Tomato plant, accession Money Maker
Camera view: horizontal (90 deg, fisheye); turntable rotation: 300 degrees
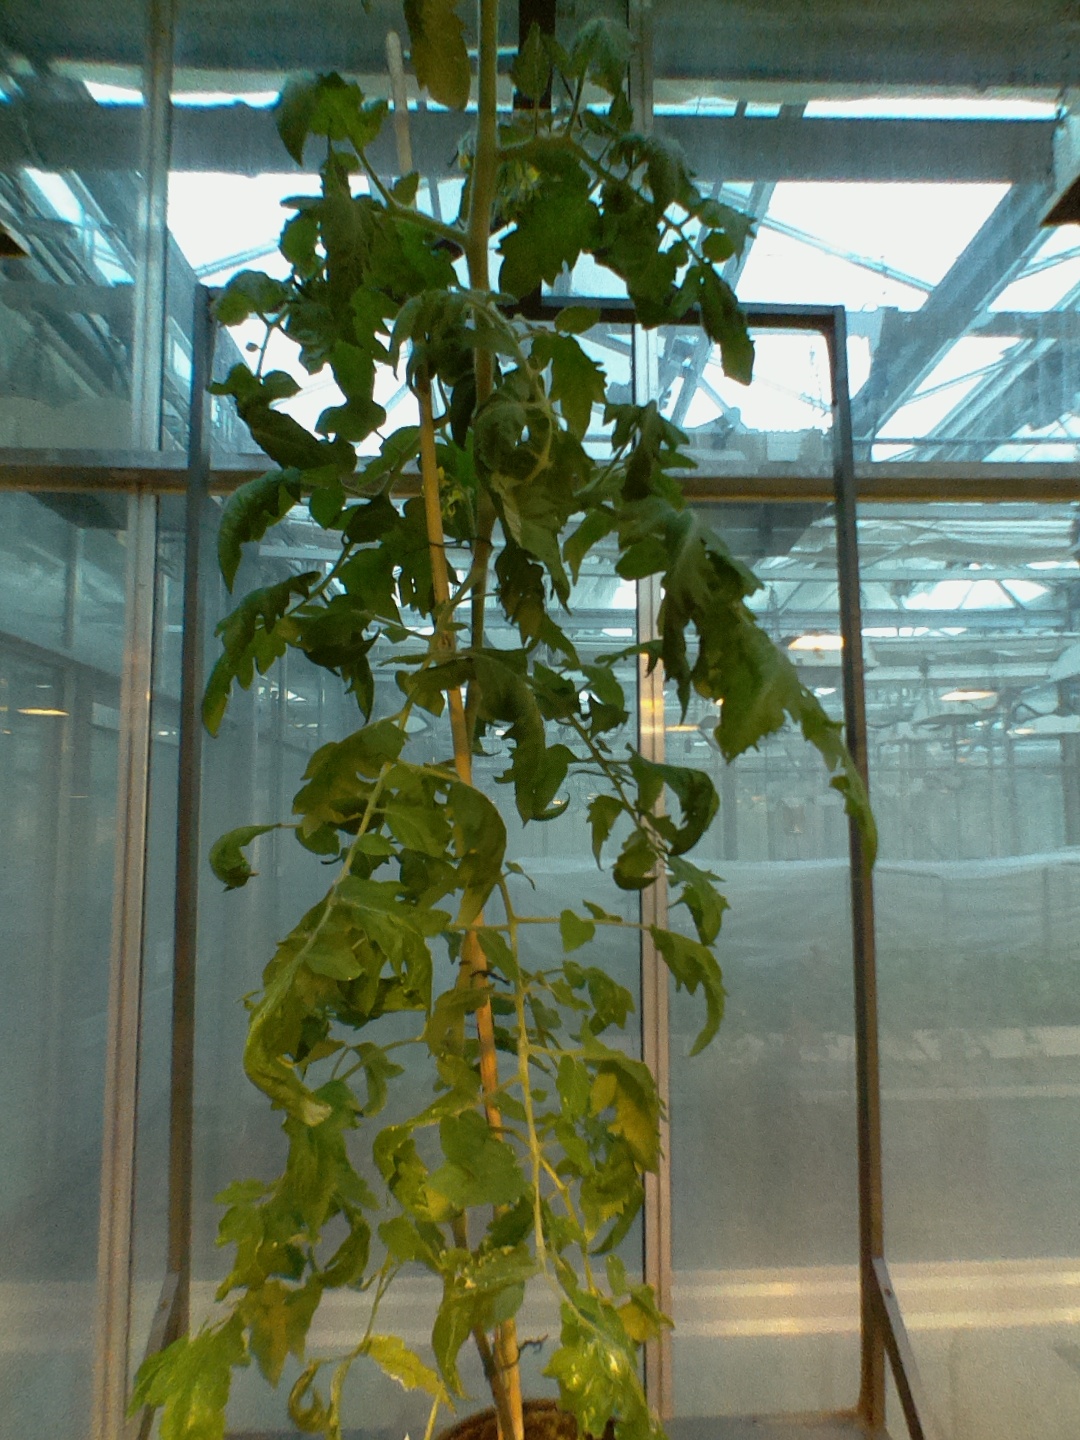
BBCH growth stage 68: Full flowering, 80%-90% of flowers open, more petals falling